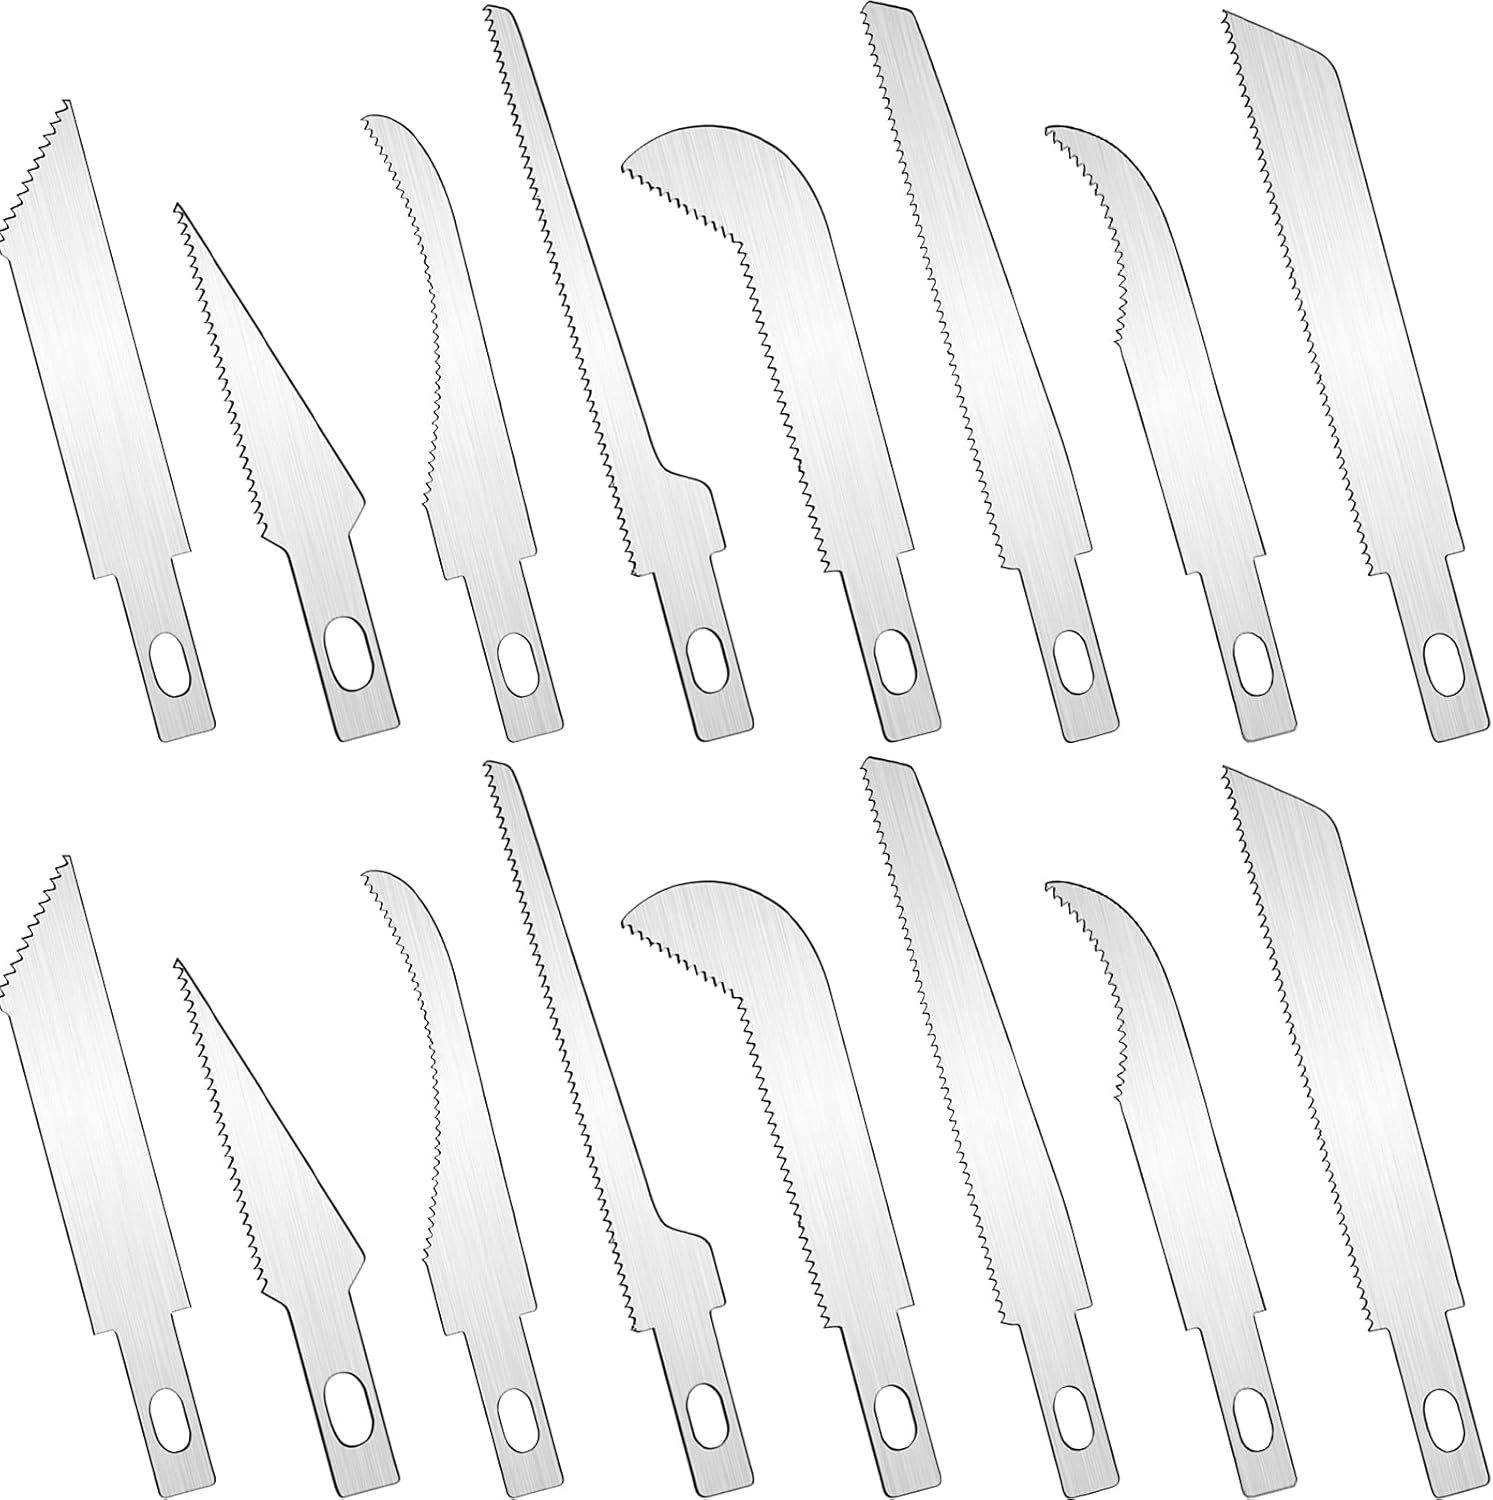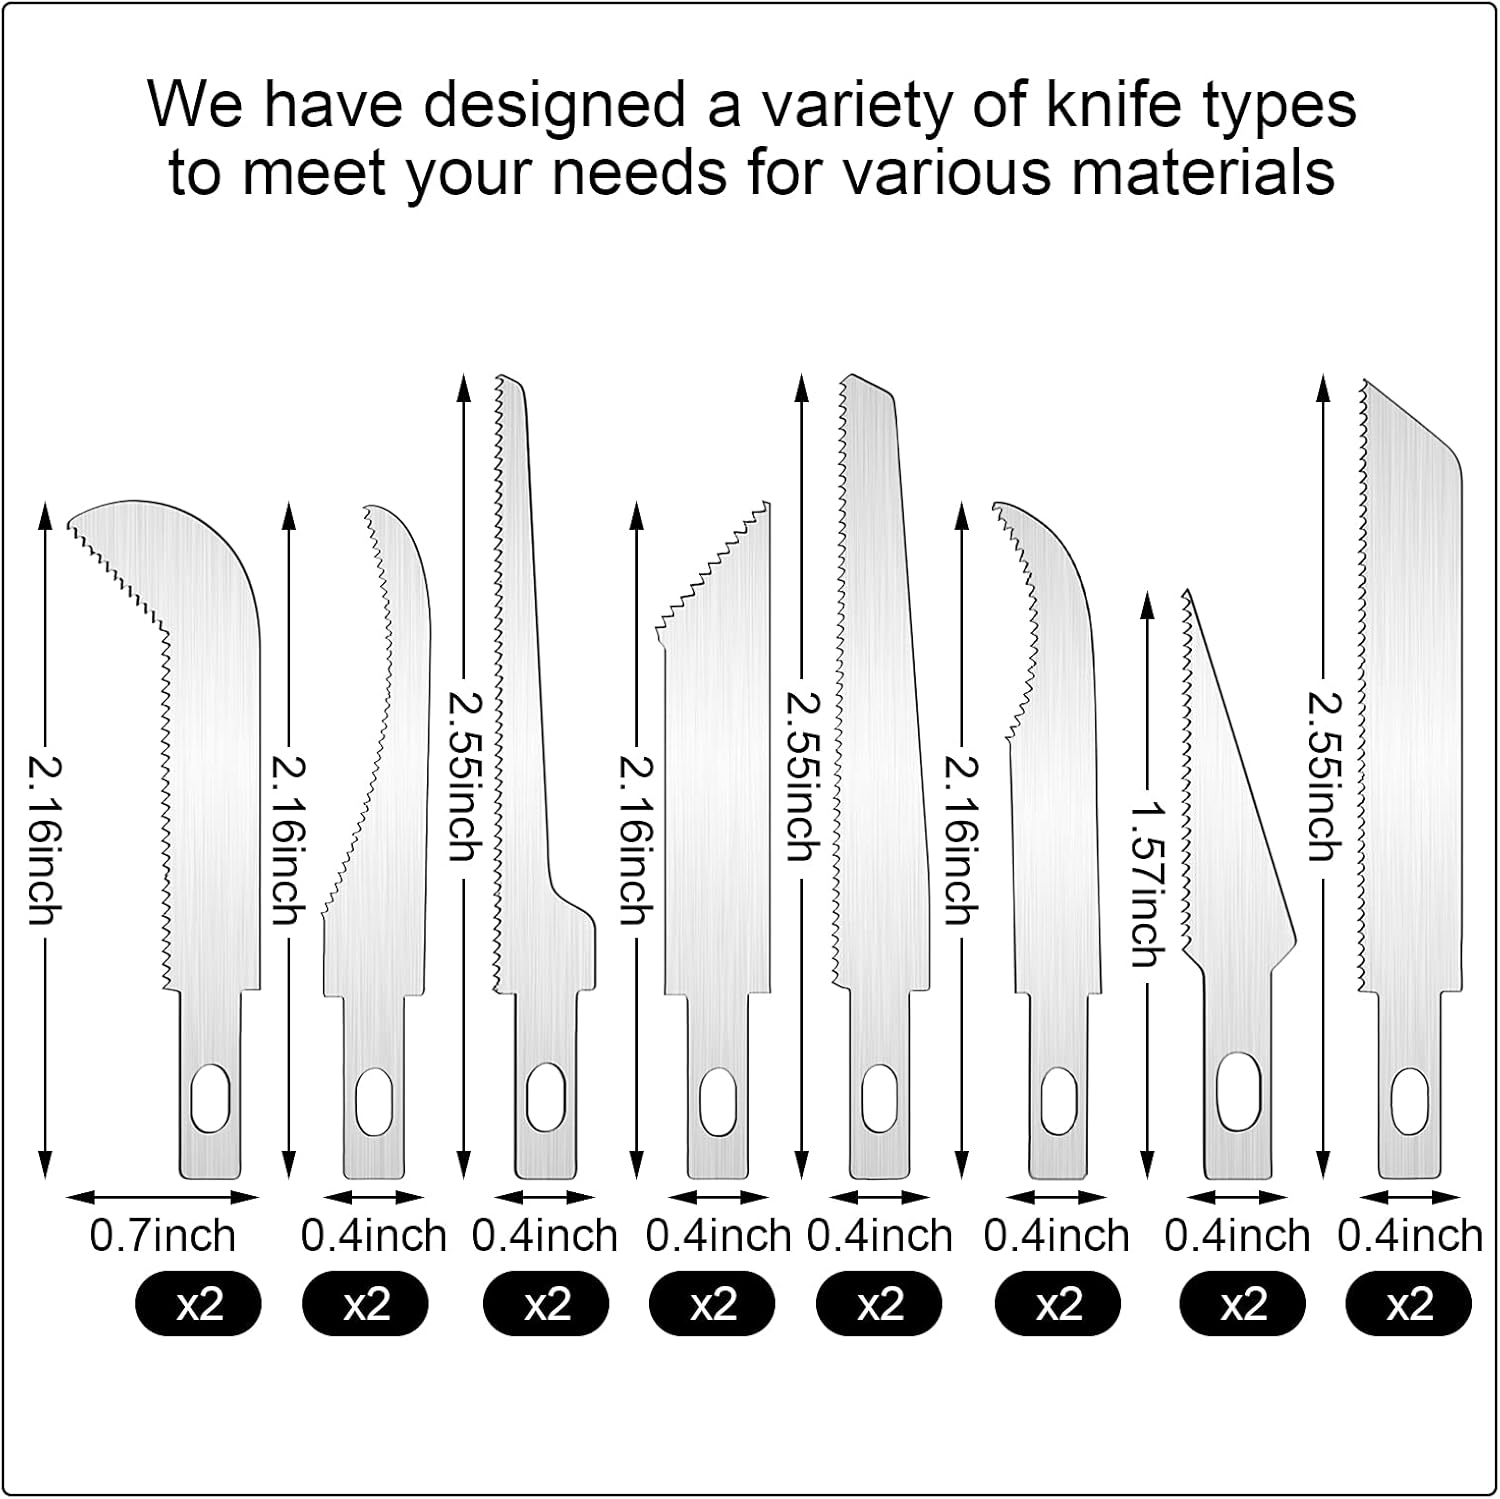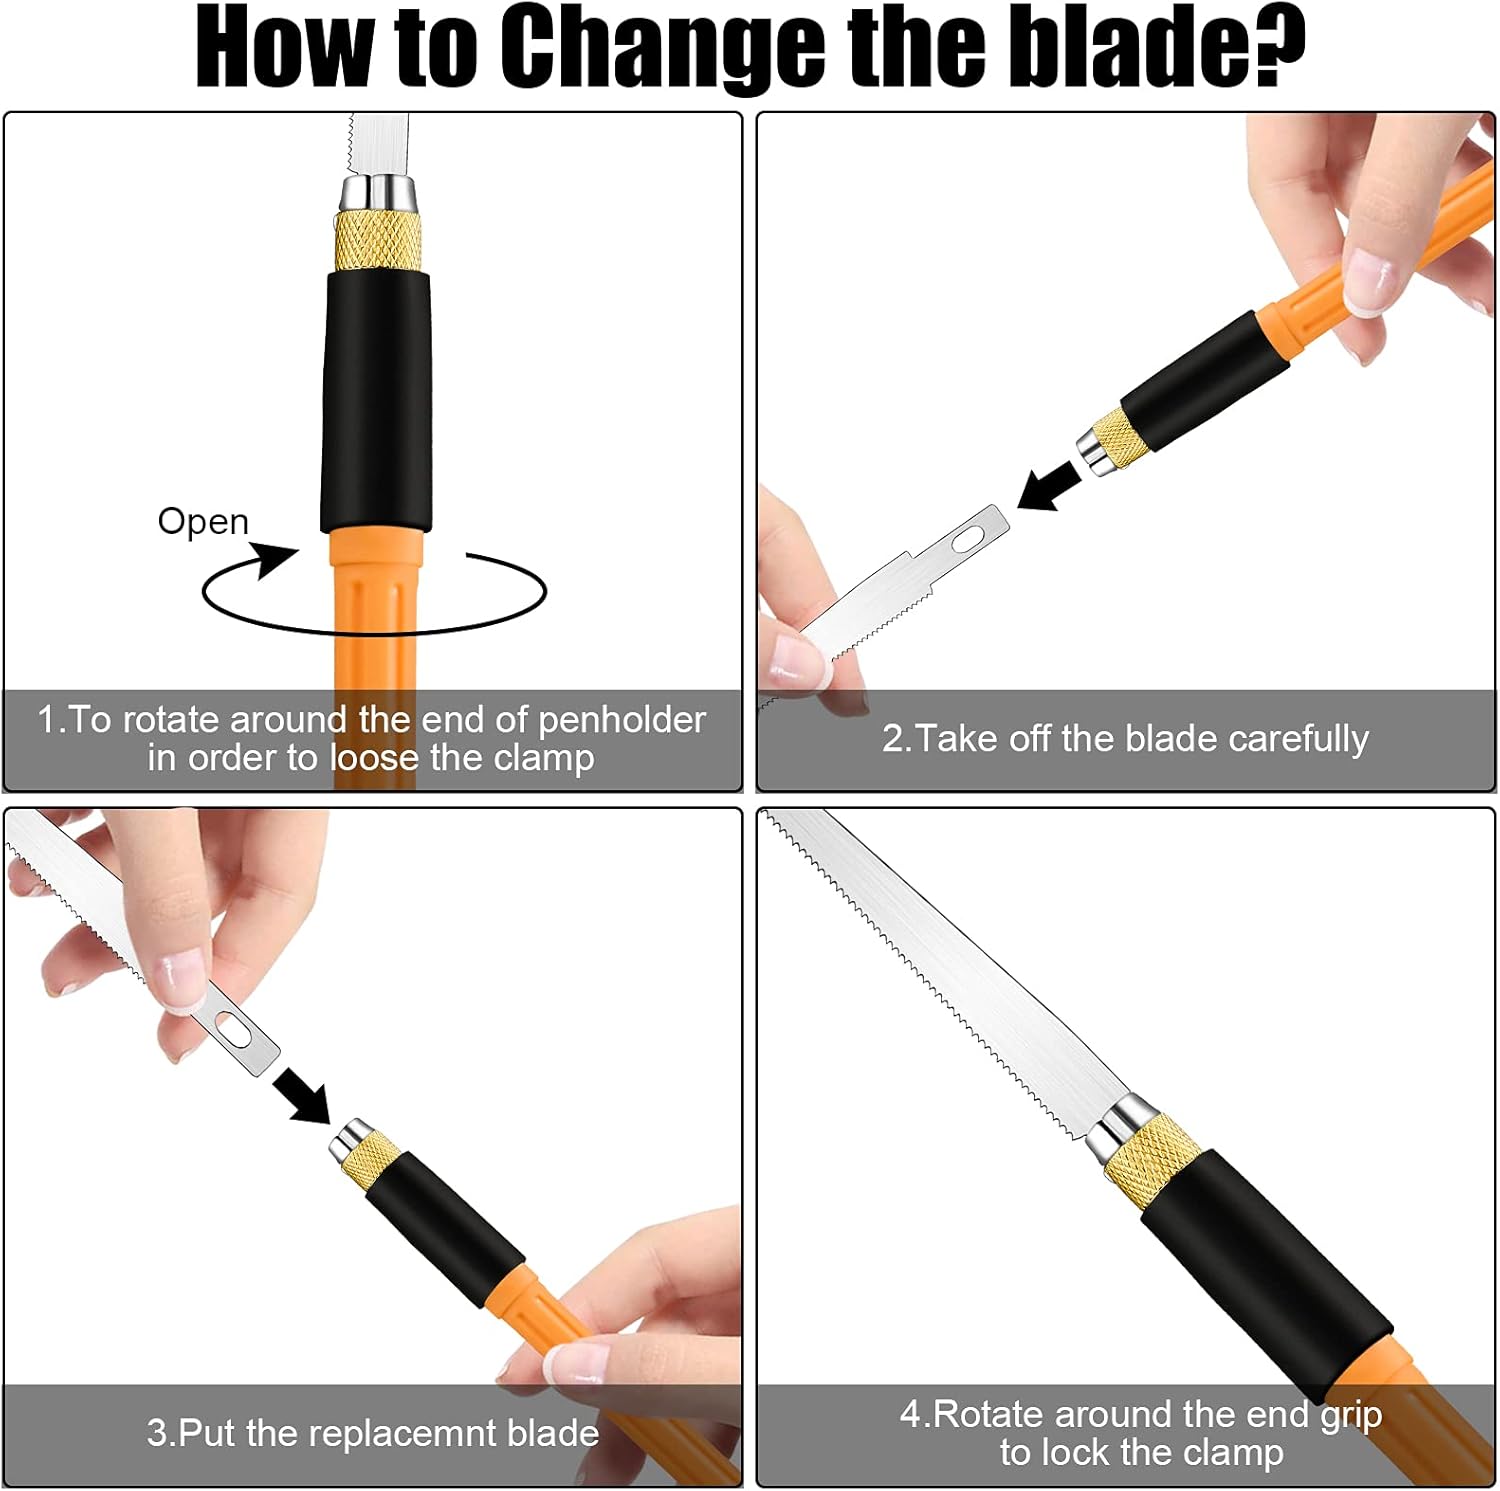
16 Pieces Mini Saw for Crafts Stainless Steel Hacksaw Parts Metal Mini Wood Cutter Craft Wood Hand Saw Knife Hobby Silver Blades for DIY Handmade Cutting Outdoor Replacement Accessories, 8 Styles
Category: Tools & Home Improvement
Features:  Thoughtful gift: You can share these mini saw blades with your friends, family members, loved ones and many other people you want, they will be happy to receive these thoughtful gifts and be moved deeply.  Warm reminder: When you use the mini saw for crafts, please take good care of your tools and materials to avoid hurting materials or yourself. In the meantime, please do not attempt to saw hard metal parts to avoid being hurt.  Specifications: Material: stainless steel Color: silver Size: as picture shown  Package includes: 16 x Jagged blades  Note: Manual measurement, please allow slight errors on size. The color may exist slight difference due to different screen displays. Pointed items included, please keep away from little kids. Please use with care to avoid scratches.
Features: Abundant quantity: there are 16 pieces of hand craft saws in the package in total, they come in 8 different styles, and each style has 2 pieces of hand craft saws; Enough quantity and various types of blades can meet your daily use and replacement needs, you can also share them with others | Various shapes: these silver craft saws come in many different shapes and sizes, you can choose the right one according to your actual needs and preference; They can provide you with a lot of convenience in your life, and are good helpers for you | How to use: this DIY saw kit is easy for you to use; You just need to loosen the blade's silver handle, and insert the required blade into the interval, then screw it back to the handle; Besides, if you want to replace the blade, you should first rotate it around the end of the pen holder to loosen the clamp, and then carefully take down the blade, put the replacement blade, and finally rotate around the end grip to lock the clamp | Hard-wearing material: these hobby saws are made of stainless steel, which is hard and quality, solid and strong for you to use; What's more, this material also has a long service time, so you can use it for a long time, and there is no need to replace the blade frequently | Where to use: you can use these miniature hand saws in many places, they are suitable for beginners and skilled people, easy to use and change blades; At the same time, you can also use them for pruning, carving, cutting branches and so on, they can bring you a nice use experience